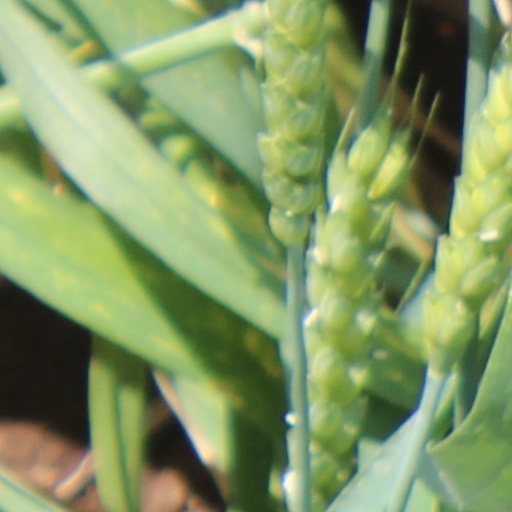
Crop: wheat